Dimitri Storoge

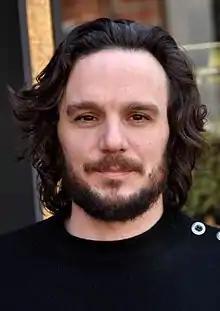

Dimitri Storoge (born 26 July 1977) is a French actor. He is most noted for his performances as Patrick Esposito Di Napoli in the film "Through the Mist (Dédé, à travers les brumes)", for which he received a Jutra Award nomination for Best Supporting Actor at the 12th Jutra Awards in 2010, and as the young Edmond Vidal in "A Gang Story (Les Lyonnais)", for which he was a César Award nominee for Most Promising Actor at the 37th César Awards in 2012.